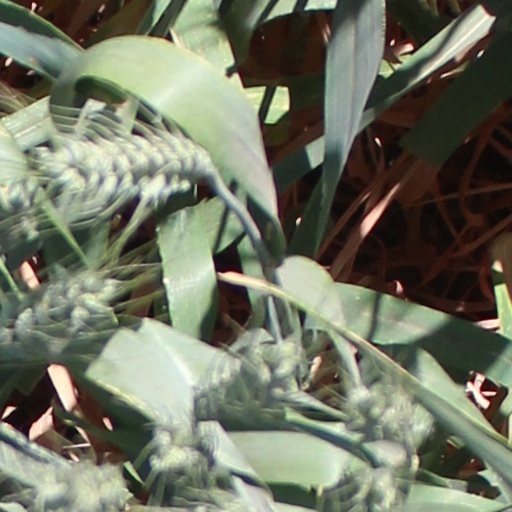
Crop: wheat